Sierra Leone

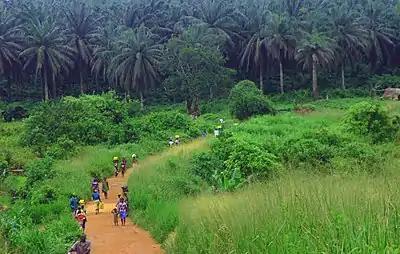
The road from Kenema to Kailahun District

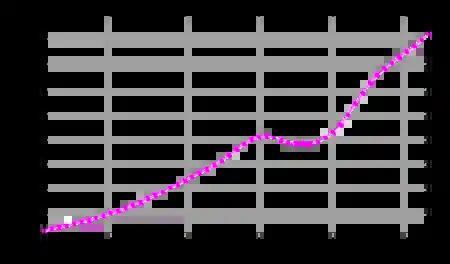
Sierra Leone's total population, from 1961 to 2013

In the late 18th century, some African Americans who had fought for the British Crown during the American Revolutionary War were resettled in Sierra Leone, forming a community named Black Loyalists. This resettlement scheme was partly motivated by social issues in London, with the Sierra Leone Resettlement Scheme offering a new beginning for the Black Poor. Many had been slaves who had escaped to join the British, lured by promises of freedom (emancipation). Official documentation known as the "Book of Negroes" lists thousands of freed slaves whom the British evacuated from the nascent United States and resettled in colonies elsewhere in British North America.